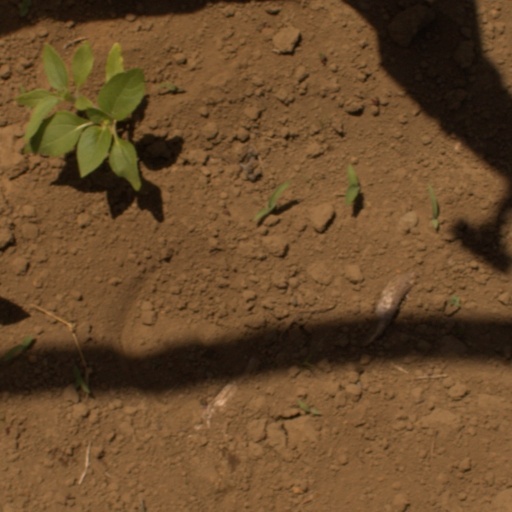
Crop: Jerusalem artichoke